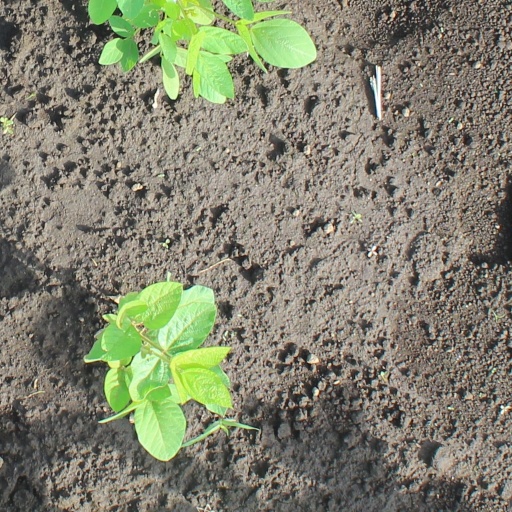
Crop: soybean